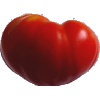
Label: Tomato 3